History of the Islamic State

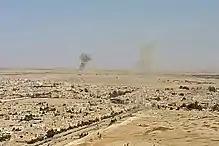
Liberation of Palmyra by the Russia–Syria–Iran–Iraq coalition in March 2016

In early February 2015, IS militants in Libya managed to capture part of the countryside to the west of Sabha, and later, an area encompassing the cities of Sirte, Nofolia, and a military base to the south of both cities. By March, IS had captured additional territory, including a city to the west of Derna, additional areas near Sirte, a stretch of land in southern Libya, some areas around Benghazi, and an area to the east of Tripoli.